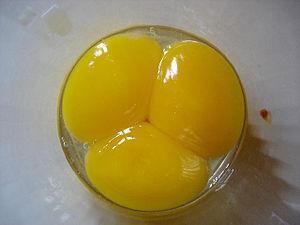
Le jaune d’œuf, cas particulier de vitellus, est la partie de l’œuf qui sert de source de nourriture pour le développement de l’embryon. Le jaune et le disque germinal forment une seule cellule. Le jaune d’œuf est maintenu en suspension dans le blanc d’œuf par des filaments torsadés de tissus cellulaires appelés chalazes. Le jaune d’œuf est l’un des rares produits naturels à contenir nativement de la vitamine D.